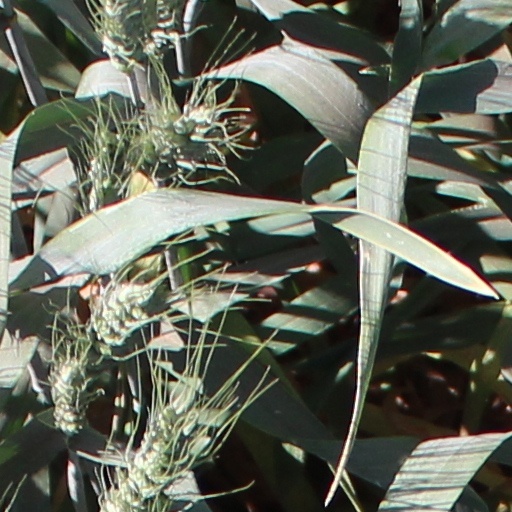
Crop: wheat